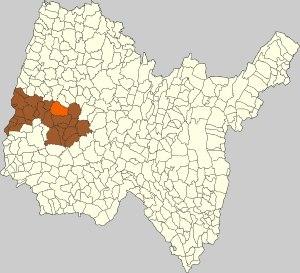
Neuville-les-Dames est une commune française, située dans le département de l'Ain en région Auvergne-Rhône-Alpes.